Langley Hall

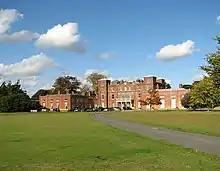
View of Langley Hall

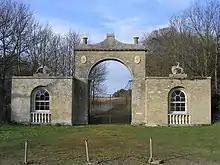
Gateway to Langley Park

Langley Hall is a red-brick building in the Palladian style, formerly a country house but now a private school, located near Loddon, Norfolk, England. It is a grade I listed building.